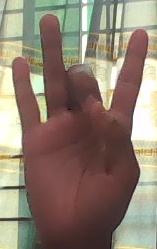
ASL sign: 8